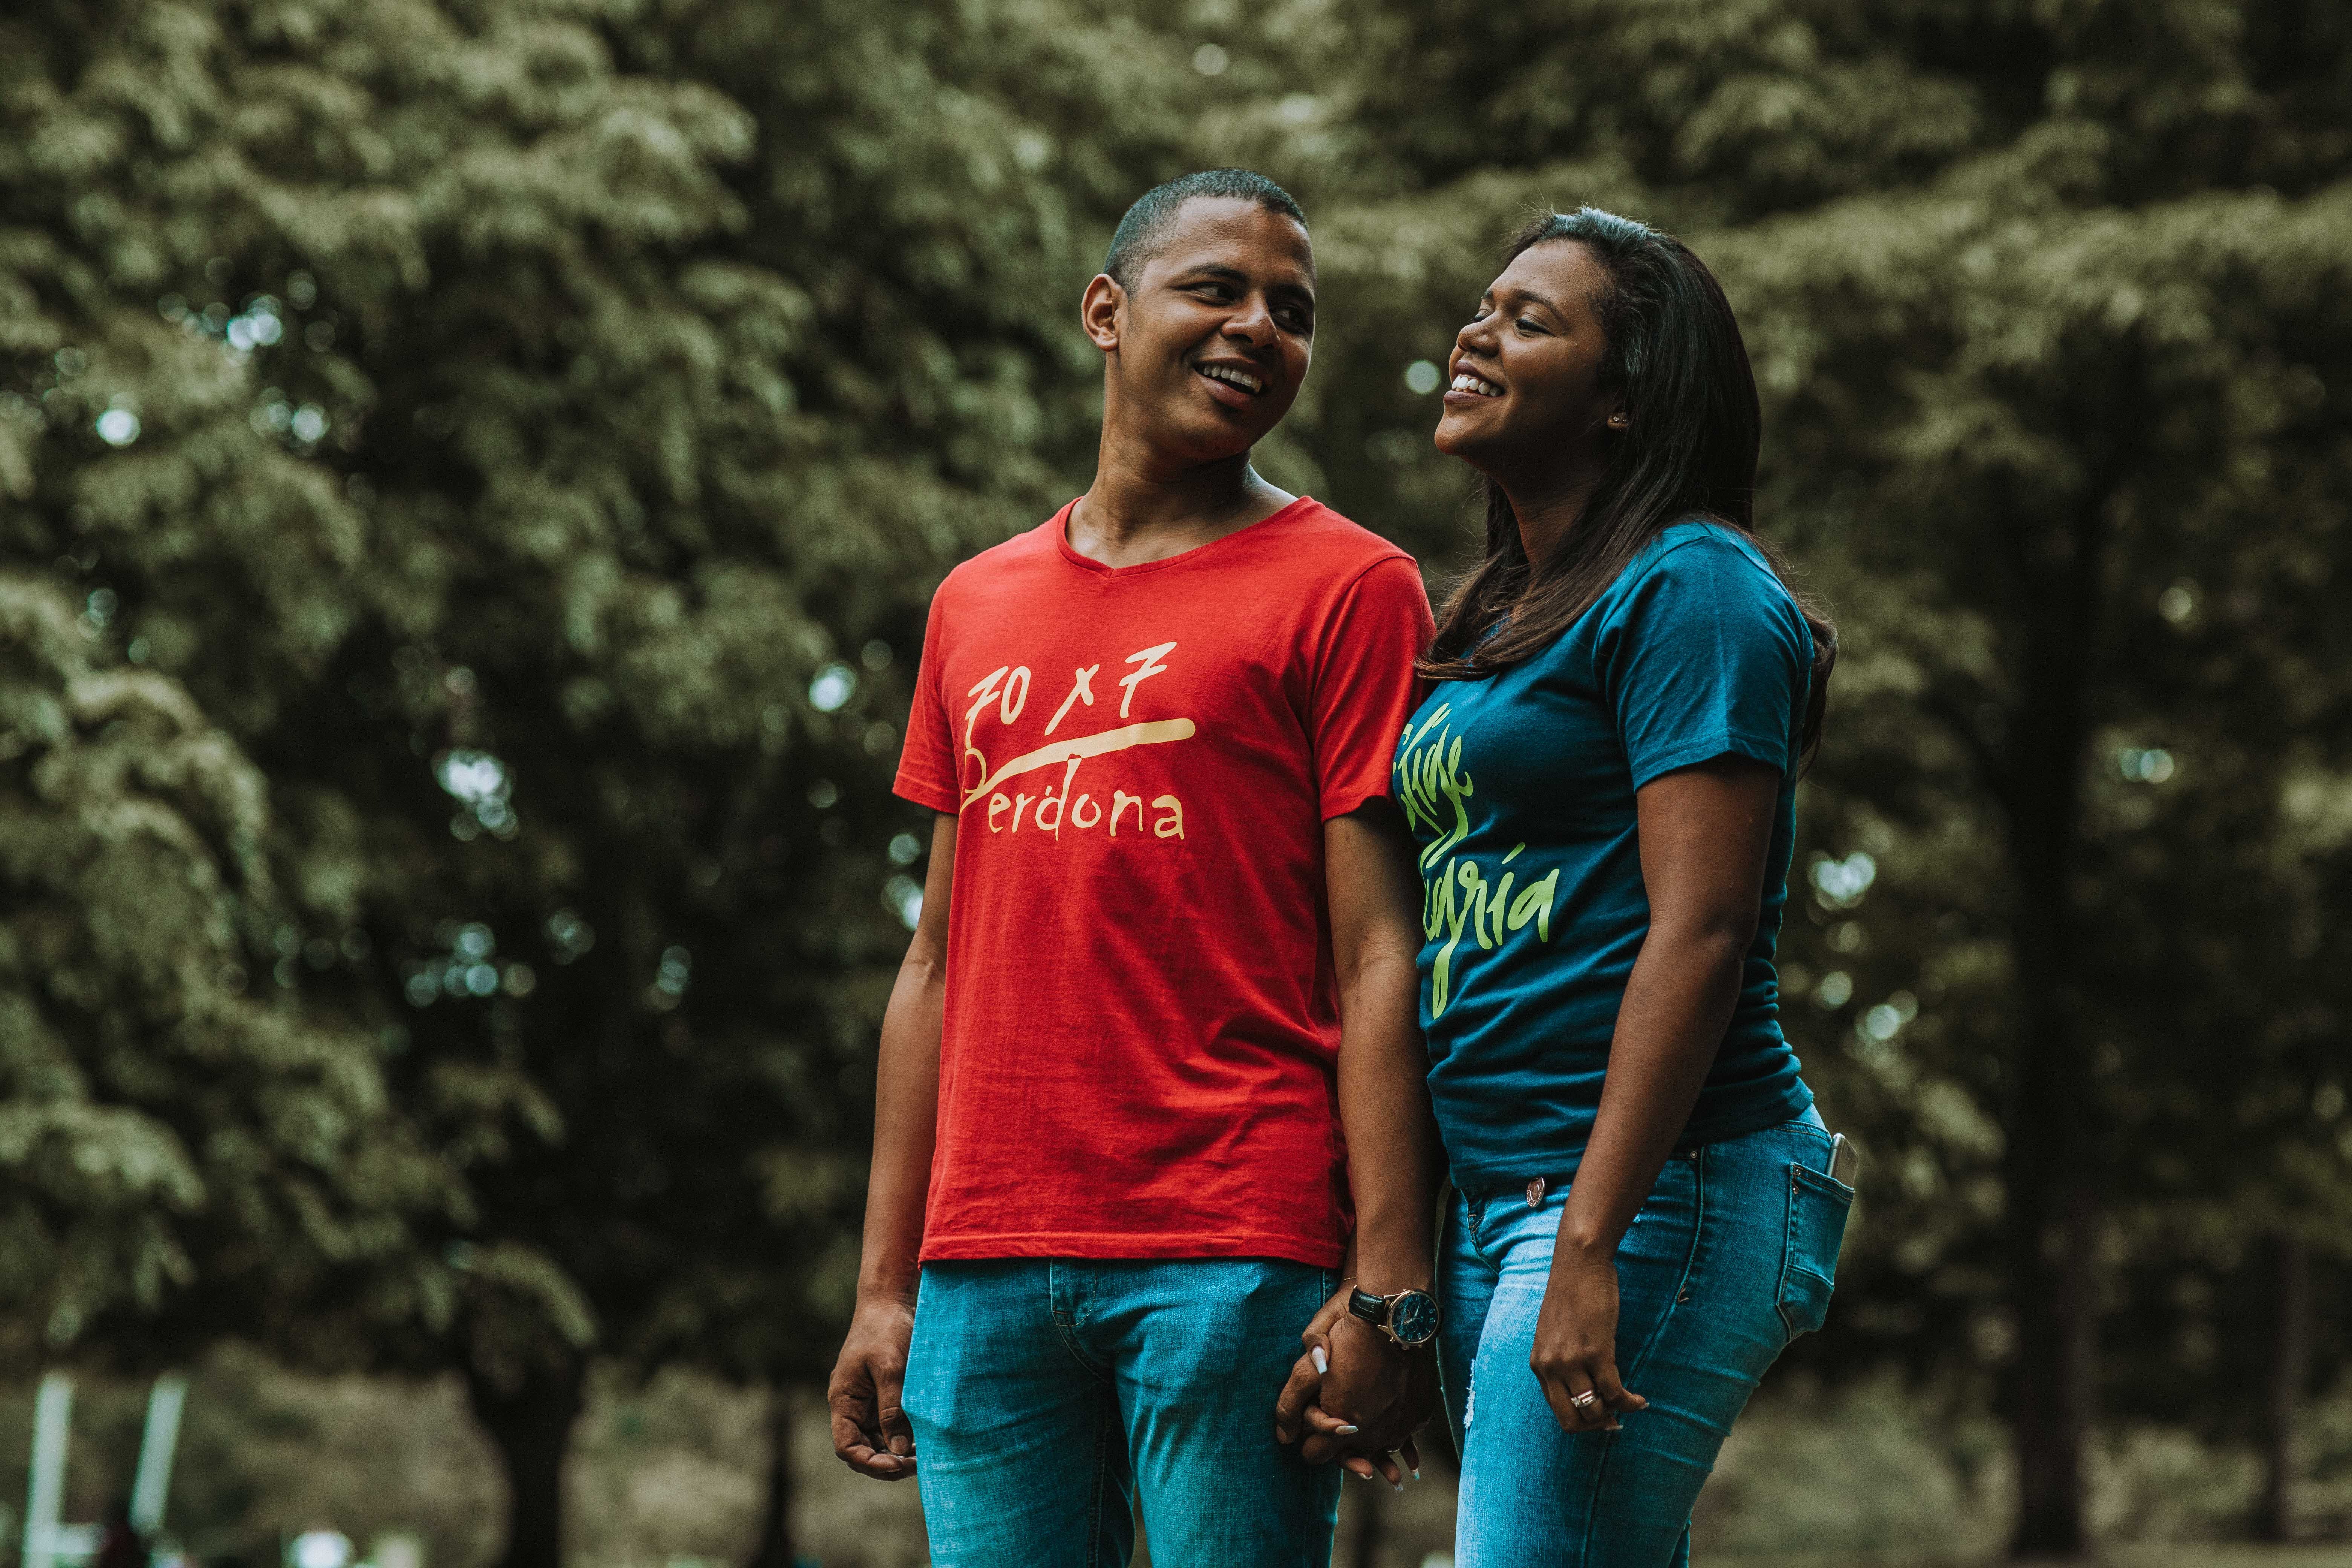
people, social group, tree, fun, youth, emotion, leisure, photography, girl, interaction, human, recreation, plant, friendship, grass, t shirt, vacation, product, world